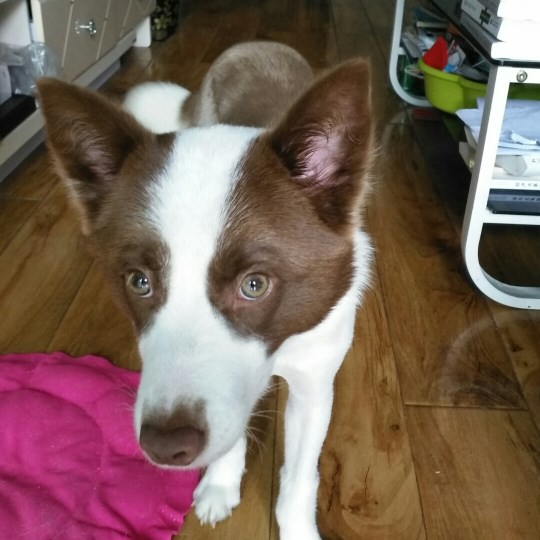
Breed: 2594-n000109-Border_collie